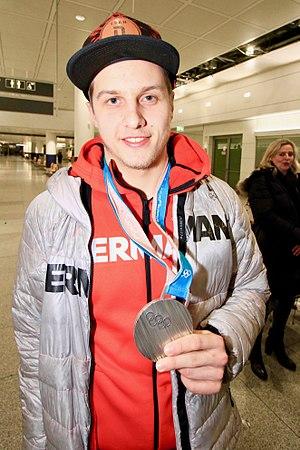
Dominik Kahun est un joueur professionnel allemand de hockey sur glace. Il évolue au poste de centre.